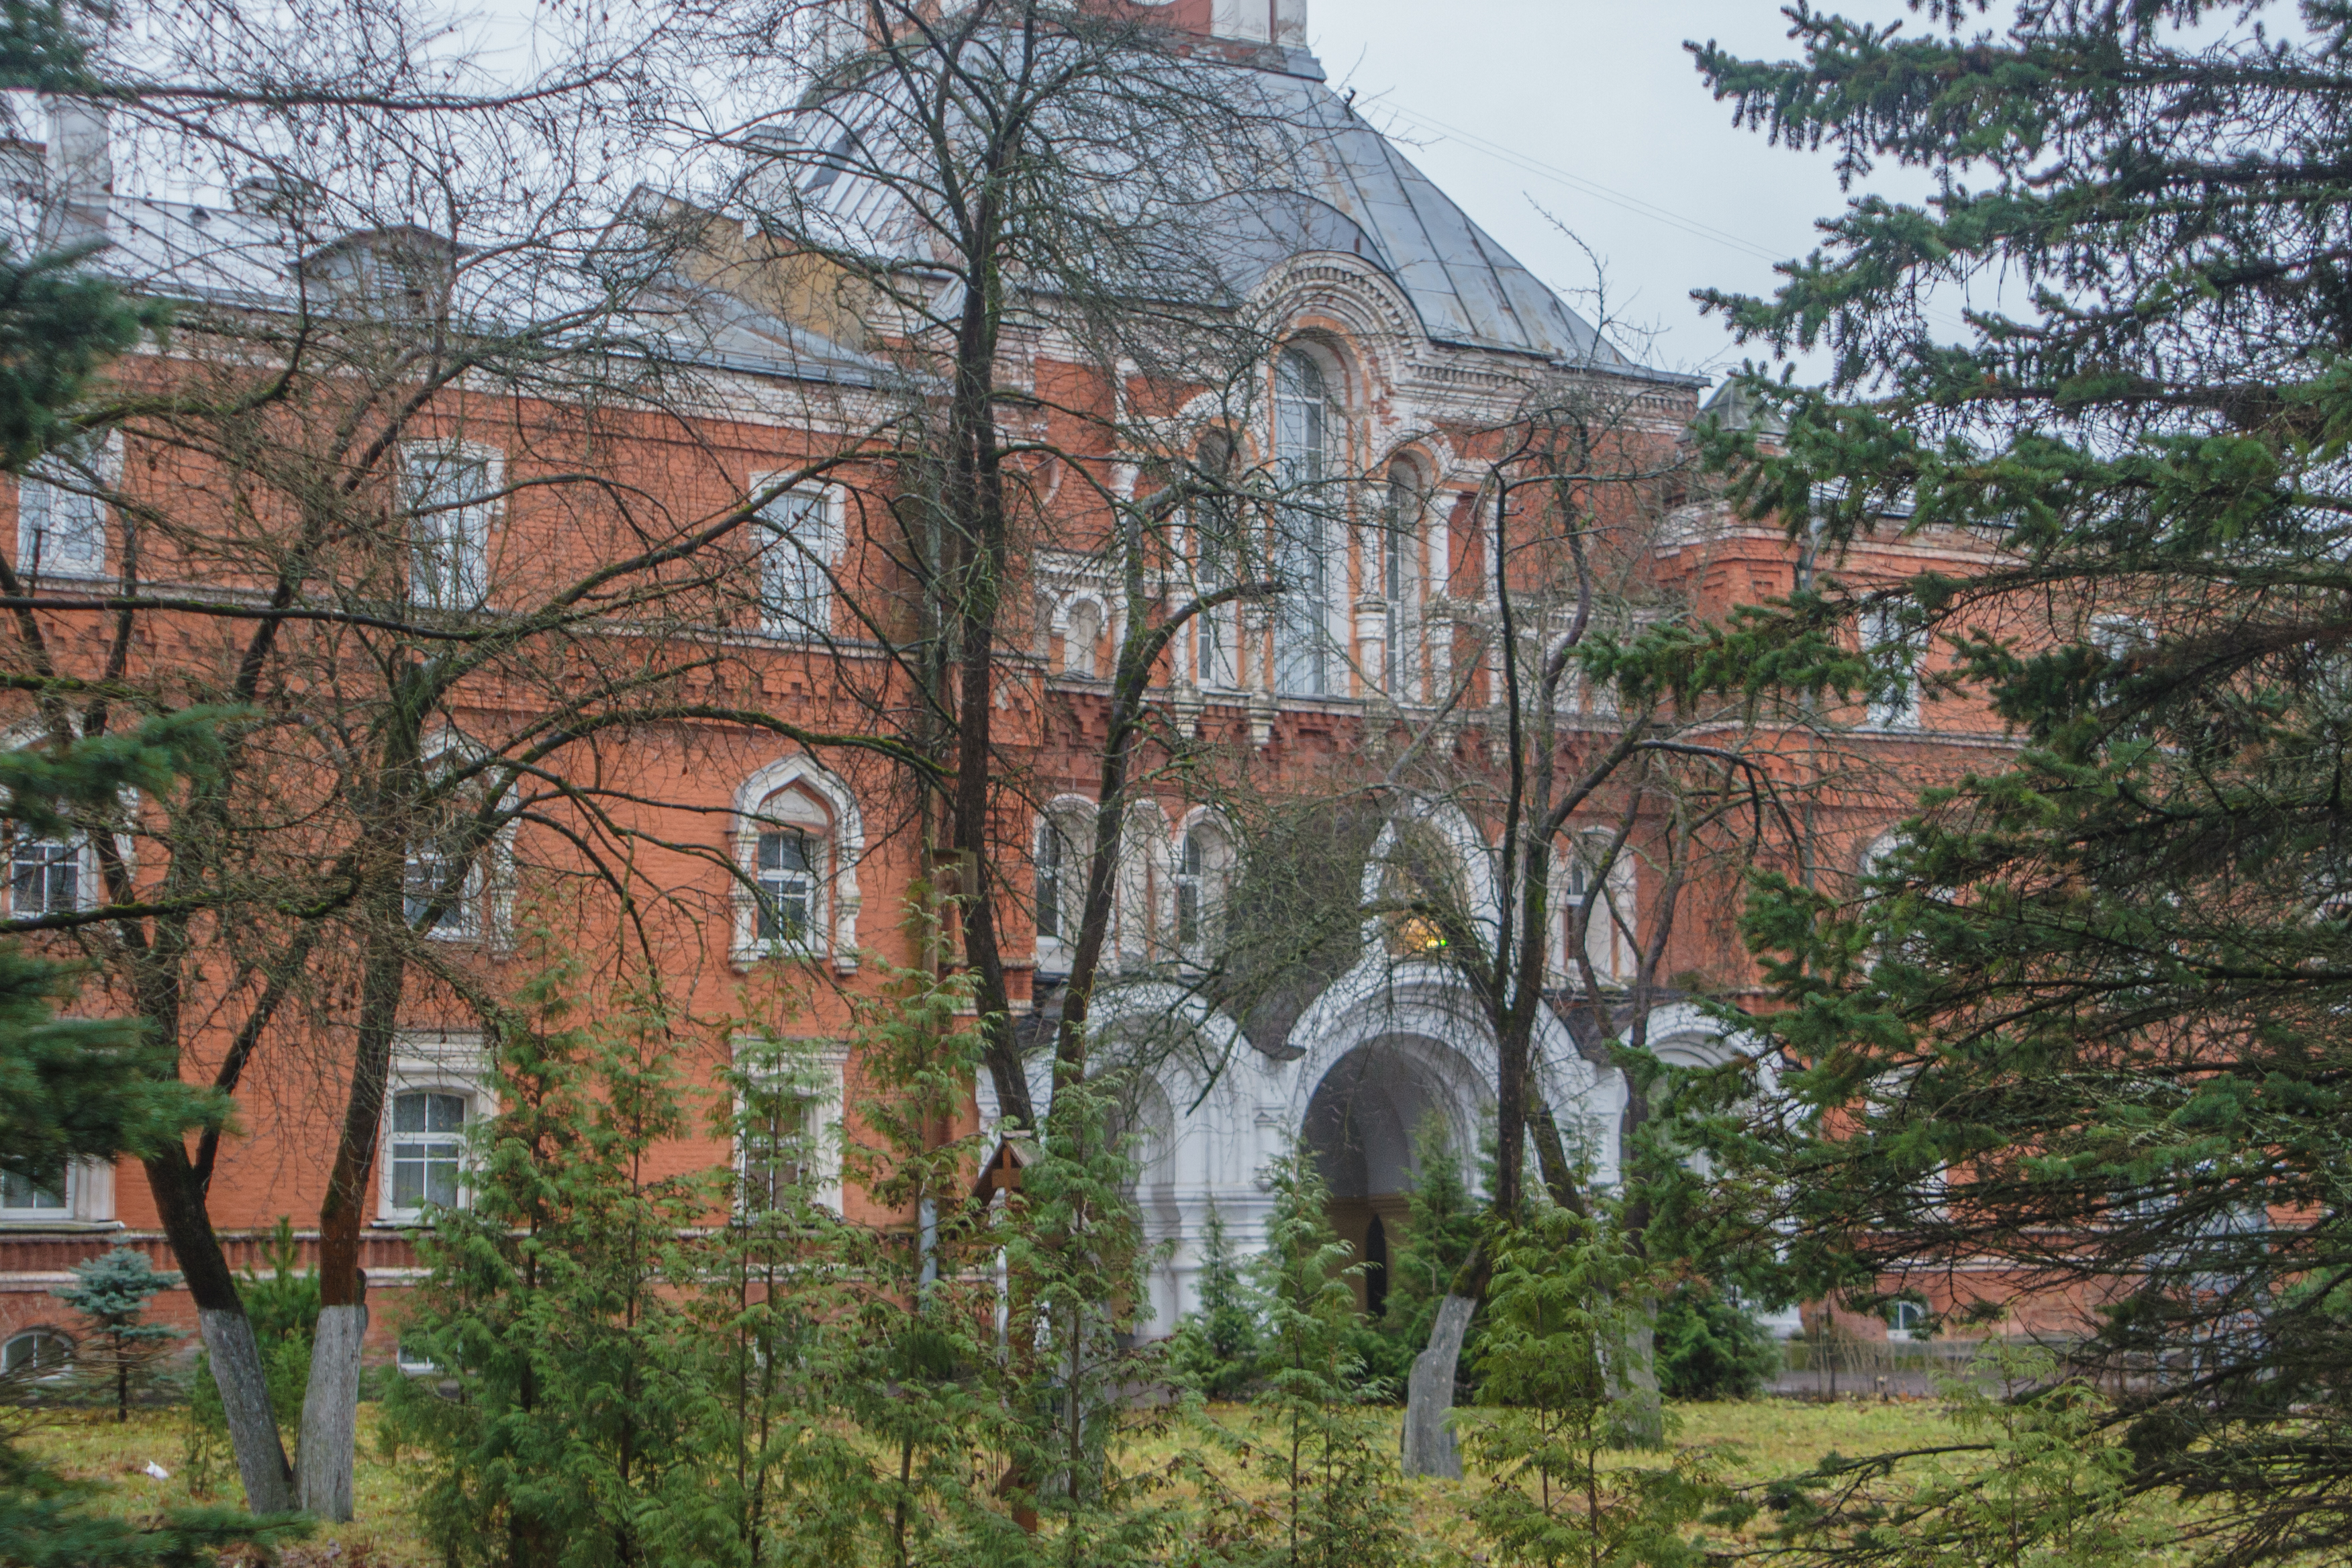
image, tree, building, house, architecture, estate, facade, neighbourhood, residential area, mansion, plant, manor house, landscape, home, city, almshouse